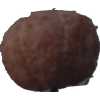
Label: orange_peeled